VFA-195

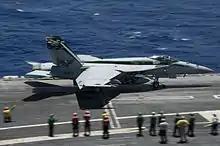
VFA-195 F/A-18E launches from in May 2015

VFA-195 flew in support of Operation Enduring Freedom in 2001, striking targets deep in Afghanistan.